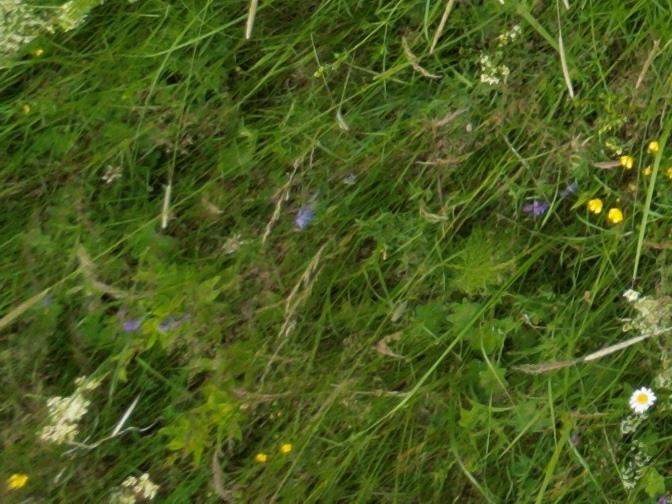
Flowers visible:  daisy flowers